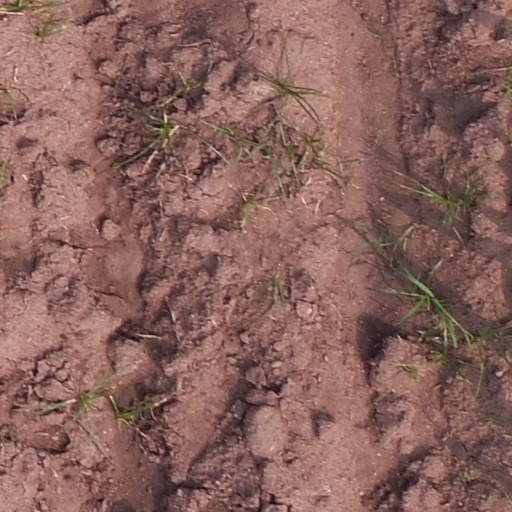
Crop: maize; corn